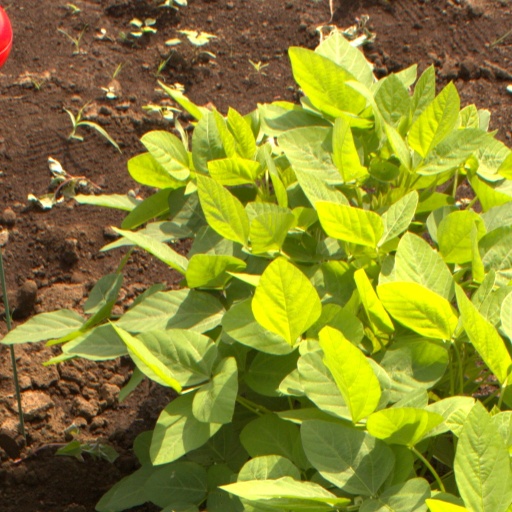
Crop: soybean